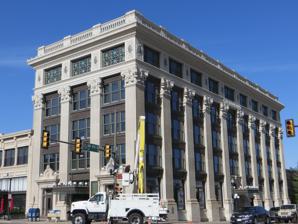
Building: Oklahoma Publishing Company Building
Country: United States of America
Year built: 1909
United States historic place Oklahoma Publishing Company Building U.S. National Register of Historic Places Oklahoma Publishing Company Building Show map of Oklahoma Show map of the United States Location 500 N. Broadway, Oklahoma City , Oklahoma Coordinates 35°28′19″N 97°30′50″W / 35.47194°N 97.51389°W / 35.47194; -97.51389 Area less than one acre Built 1909 Built by Westlake Construction Co. Architect Layton, Solomon Andrew Layton NRHP reference No. 78002249 Added to NRHP September 18, 1978 Side view of building Plaque Detail of building The Oklahoma Publishing Company Building , also referred to as the Daily Oklahoman Building , is an historic structure on 4th and Broadway in Oklahoma City . It was built for the publishing company behind The Oklahoman . It was designed by Solomon Layton and built in 1909 after the paper's previous building was destroyed by fire. It is listed on the National Register for Historic Places . Layton also designed the Oklahoma State Capitol , governor's mansion, numerous county courthouses, public schools, and other significant structures. It is a five-story building. The Oklahoma Publishing Company has a history in offering financial support in Oklahoma's educational, civic and social infrastructure. References